Sukumar Azhikode

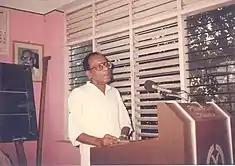
a public speech

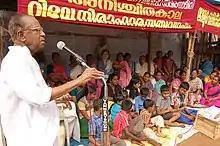
Sukumar Azhikode Speaks in Laloor.

Sukumar Azhikode, considered by many as the leading Malayalam literary critic after the era of Joseph Mundassery, M. P. Paul and Kuttikrishna Marar and one of the greatest Malayalam orators, wrote a number of books on literary criticism, philosophy and social issues, including "Thatvamasi", a treatise on Indian philosophy, Vedas and Upanishads which received 12 awards; the book also paved way for another book, "Thathwamasi Prabhashanangal", a compilation of four speeches made by Azhikode on the book. Six of his books are on Malayalam literature,; "Malayala Sahityavimarsanam" (Criticism of Malayalam Literature) and "Malayala Sahitya Patanangal" (Studies on Malayalam Literature) are general studies, two others, "Shankarakkuruppu Vimarshikkappedunnu" (Sankara Kurup Critiqued) and "Mahakavi Ulloor" (The Great Poet Ulloor) are studies of the works of G. Sankara Kurup and Ulloor S. Parameswara Iyer while the remaining two, "Aasaante Seethaakaavyam" (Asan's Seetha Kavyam) and "Ramananum Malayalakavitayum" (Ramanan and Malayalam Poetry) are critical analysis of two classic poems, "Chinthavishtayaya Seetha" of Kumaran Asan and "Ramanan" of Changampuzha Krishna Pillai. Besides several studies on various topics, he also published a book compiling some of his orations under the title, "Azhikodinte Prabhashanangal"(Orations of Azhikode) and "Azhikodinte Phalithangal" (Jokes of Azhikode) which narrates his jokes and their situations. He also translated Mark Twain's "The Adventures of Huckleberry Finn" into Malayalam under the title, "Huckleberry Finninte Vikramangal".